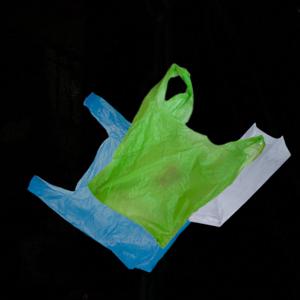
Label: plasticbags